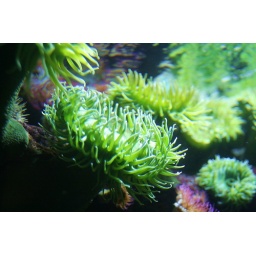
its green tentacles swayed sweetly with each finflap from the fish above